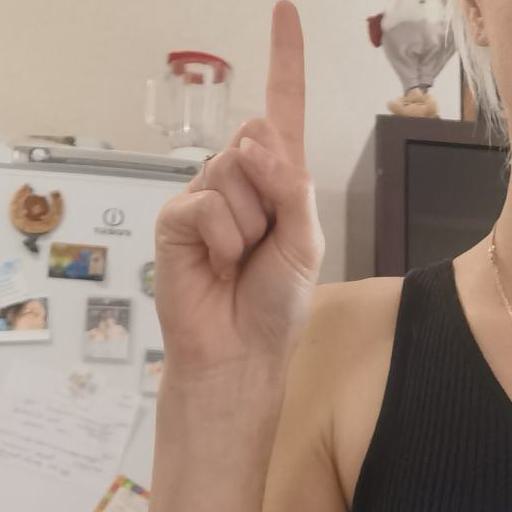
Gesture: one